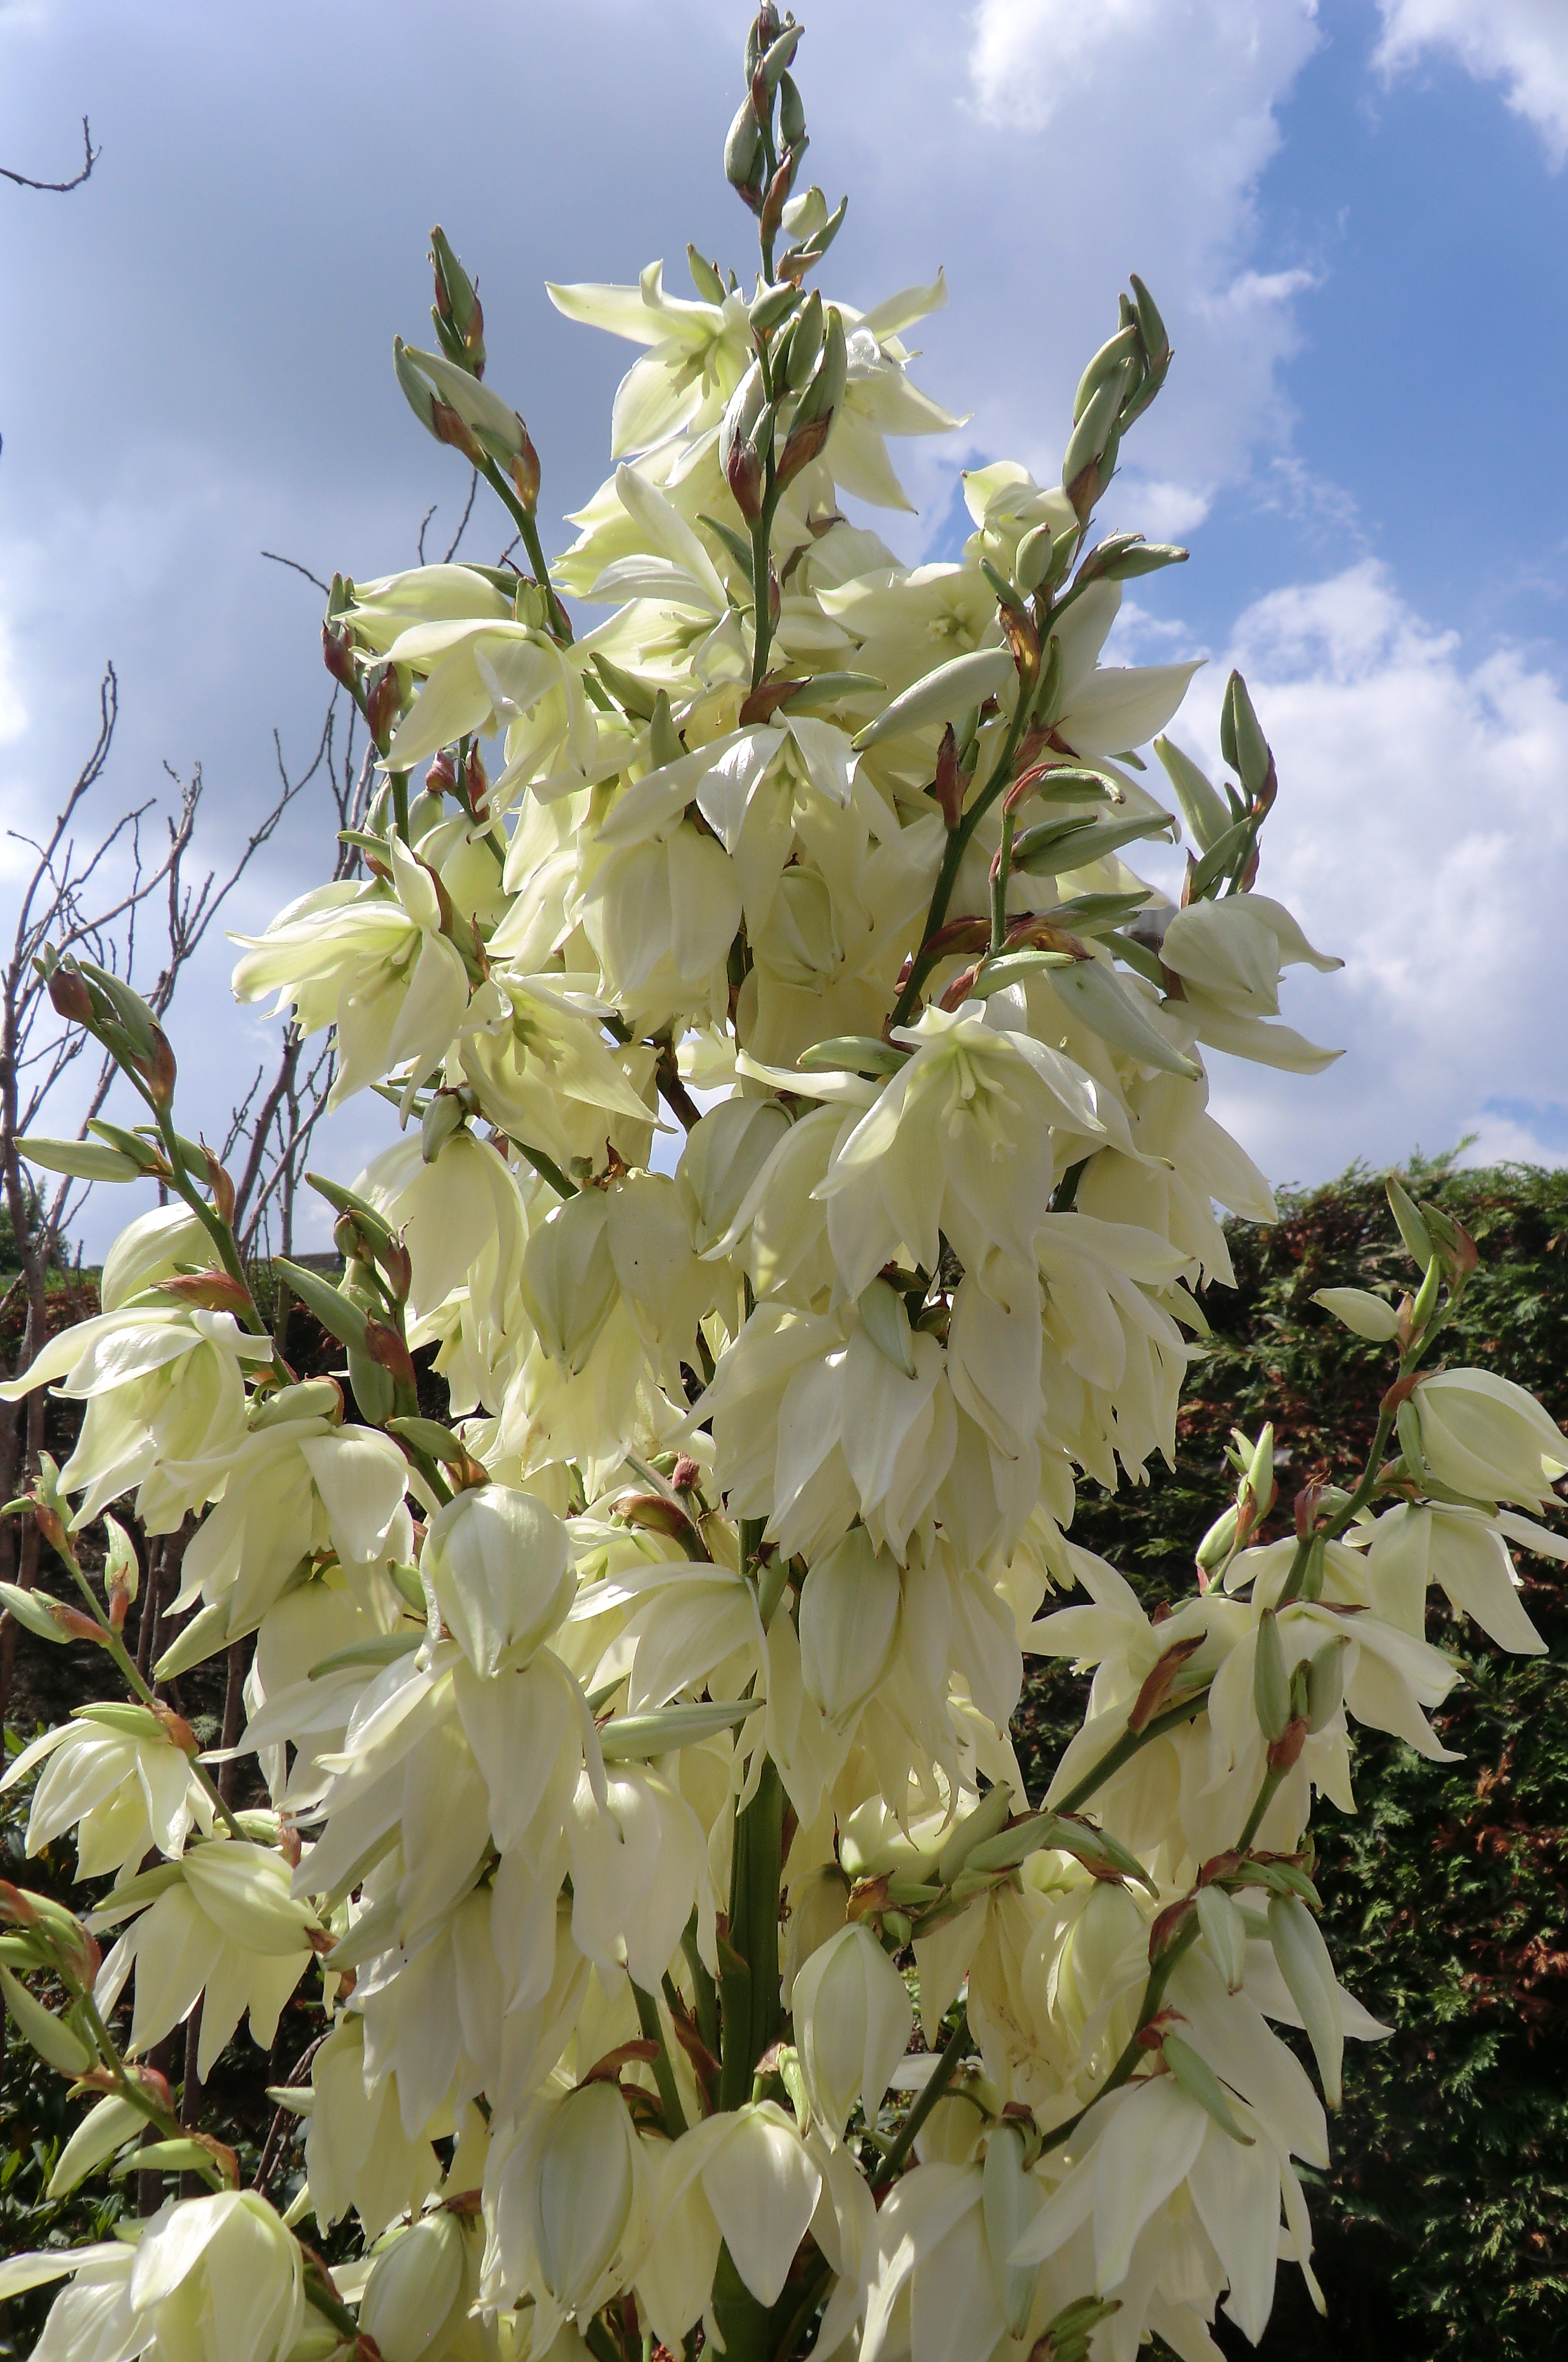
yucca, plant, tree, flower, spring, branch, shrub, blossom, prunus